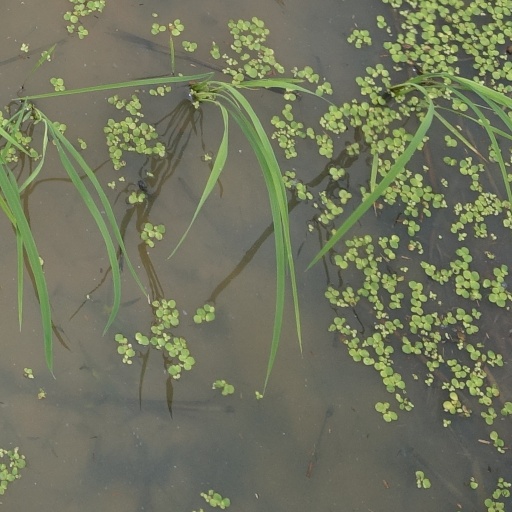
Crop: rice